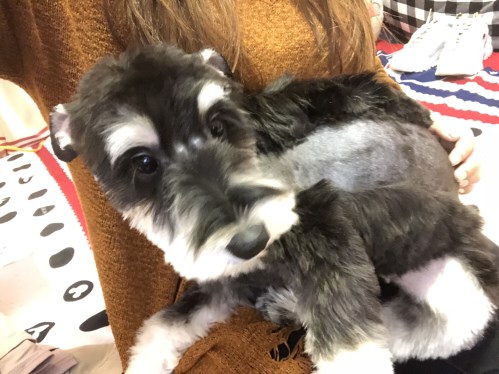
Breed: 2342-n000102-miniature_schnauzer